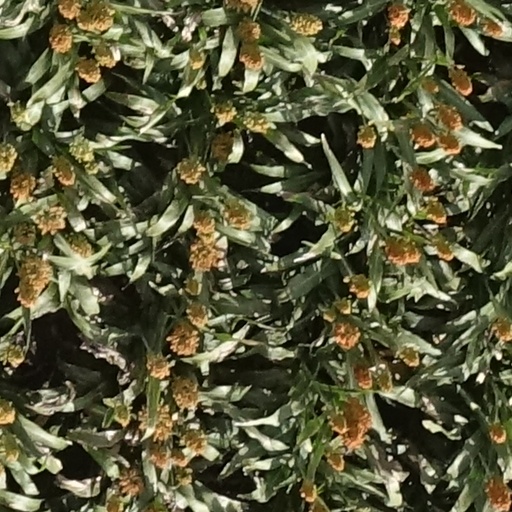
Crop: sorghum